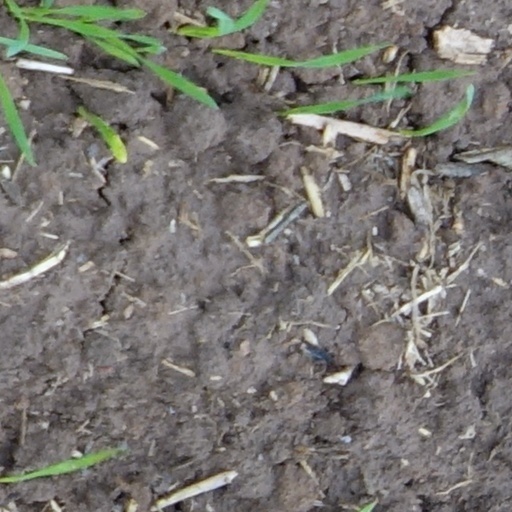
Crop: wheat